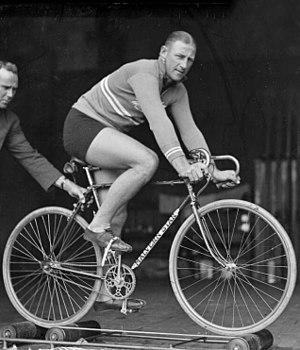
Henry Robert « Bobby » Pearce, né le 30 septembre 1905 à Double Bay en Australie et mort 20 mai 1976 à Toronto au Canada, est un rameur australien double champion olympique en 1928 et 1932 dans la spécialité du skiff.